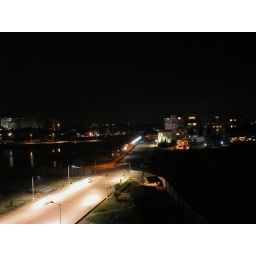
You can see the lake from here, and the highway beyond that. The road in the front goes to the highway from the apartment.